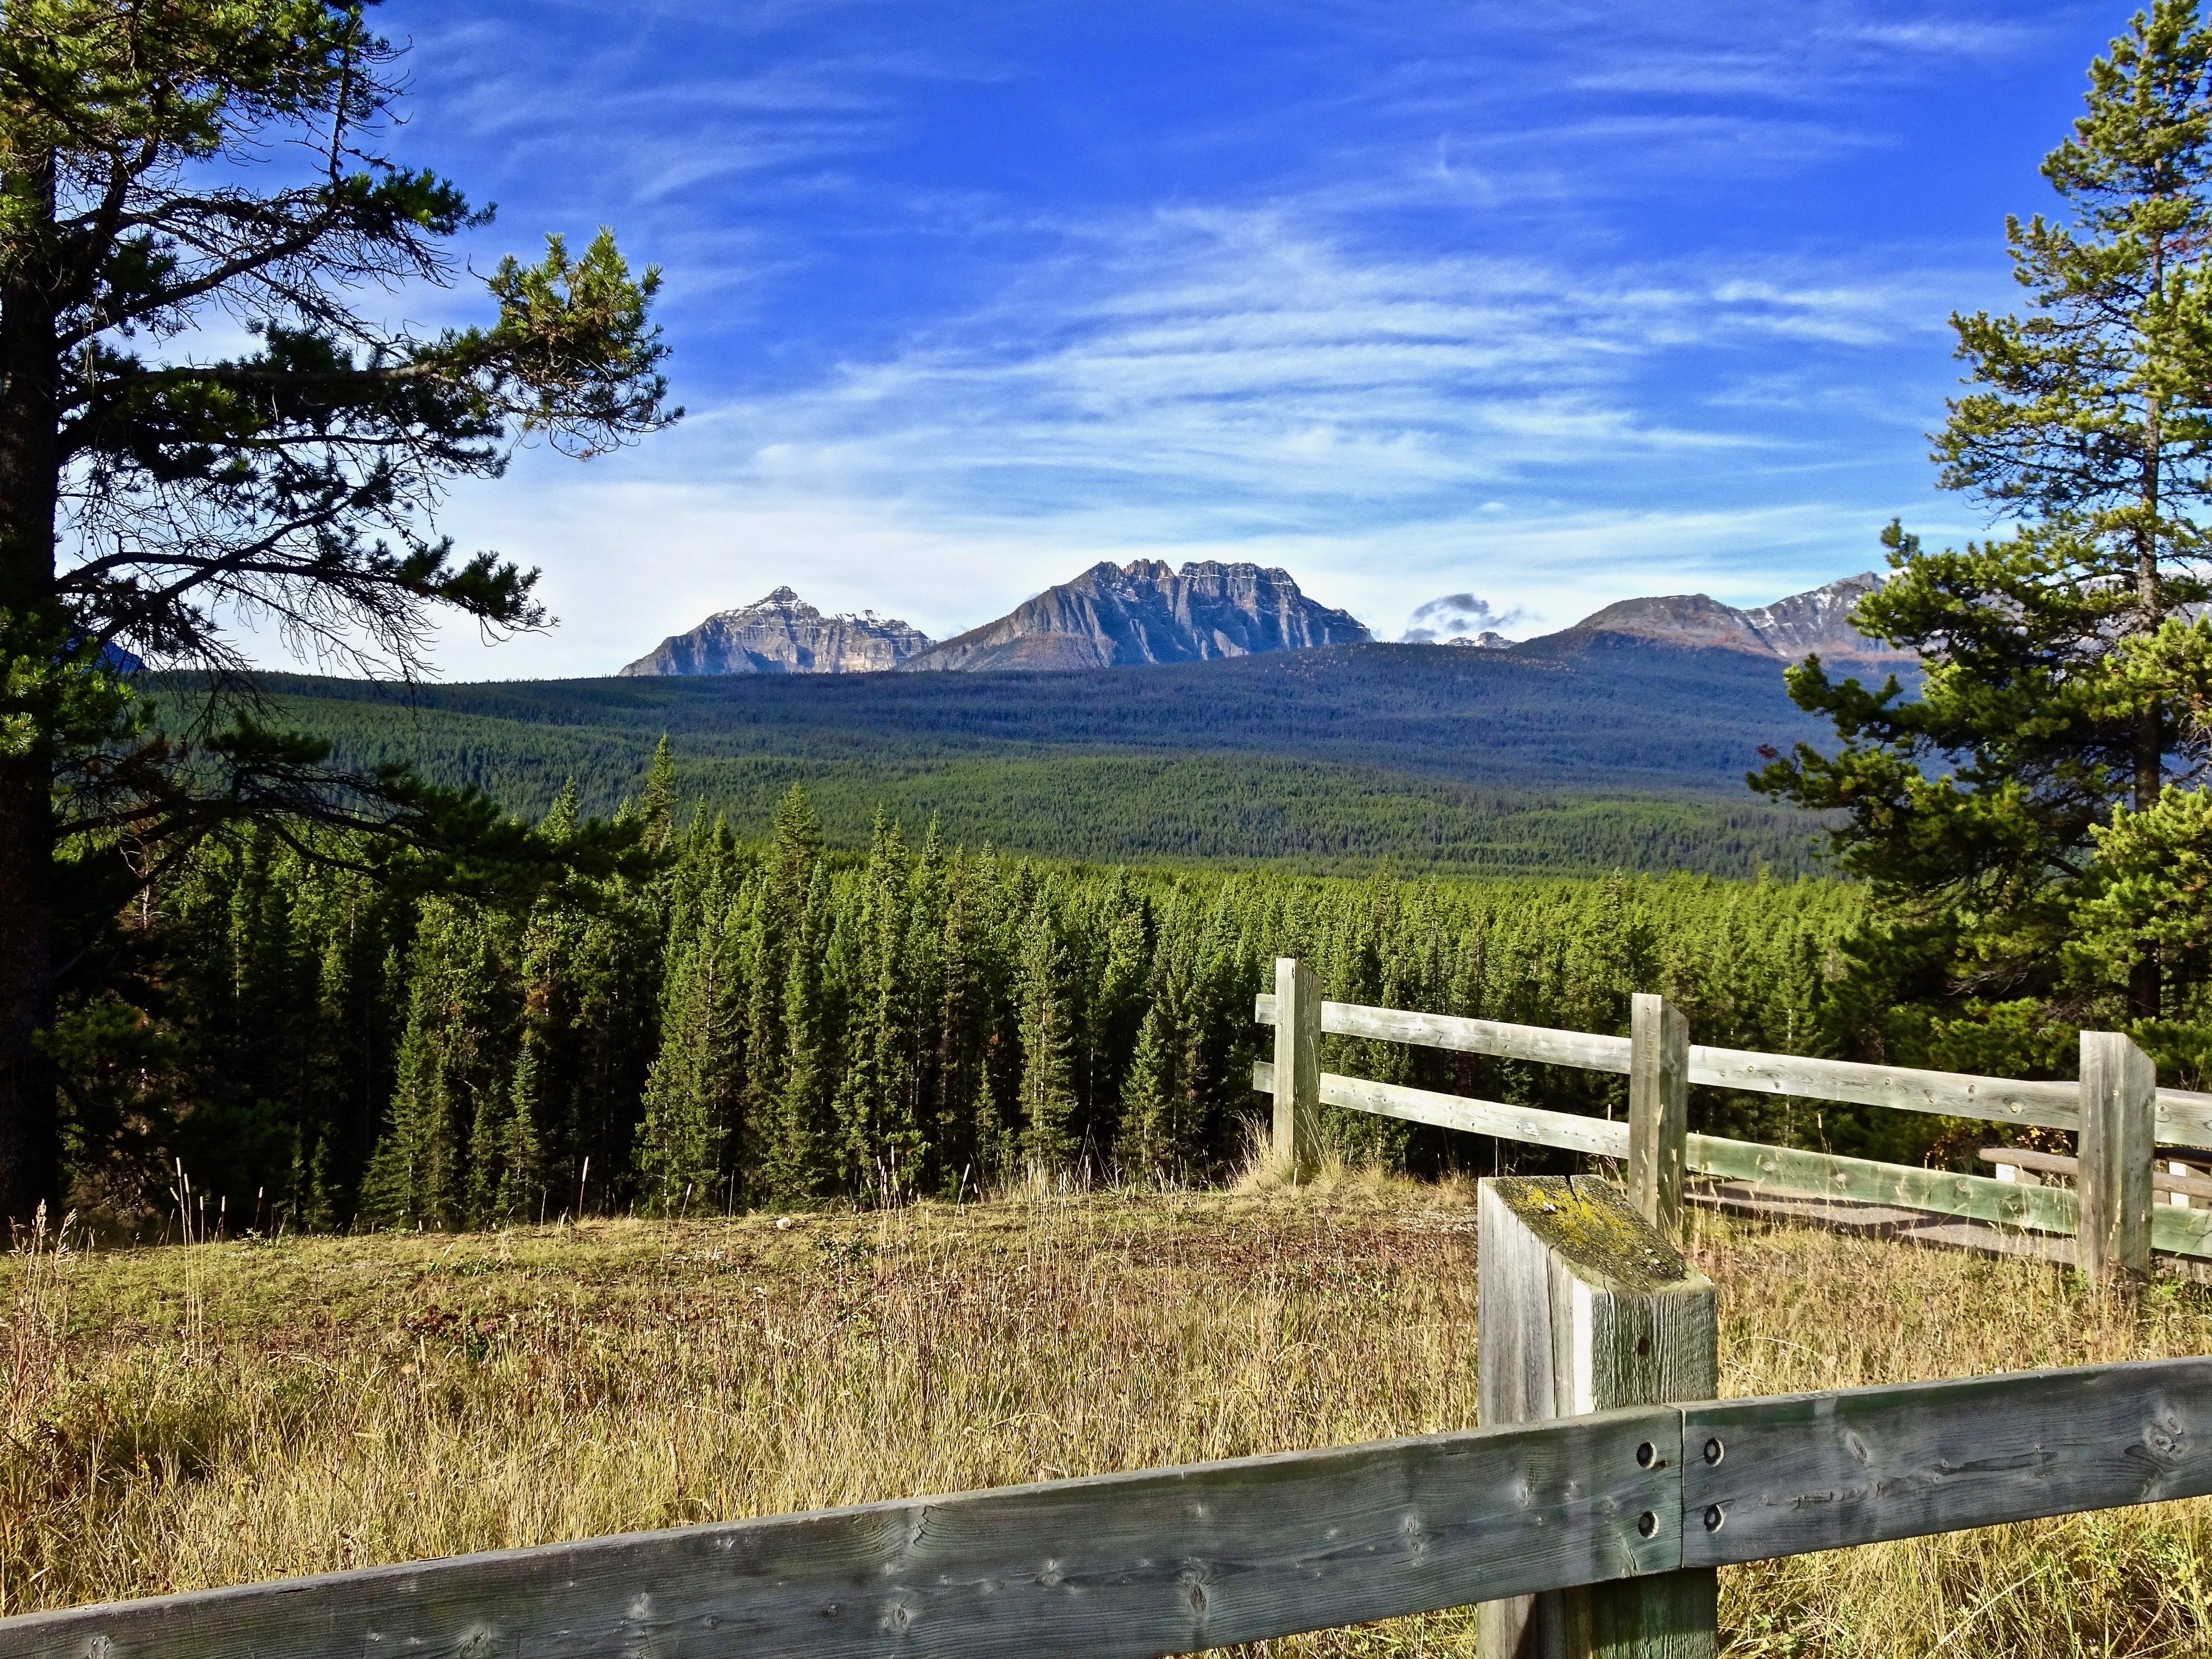
landscape, tree, nature, forest, grass, wilderness, mountain, trail, meadow, hill, lake, perspective, valley, mountain range, natural, autumn, reservoir, national park, ridge, clouds, peaks, habitat, loch, rural area, natural environment, geographical feature, mountainous landforms